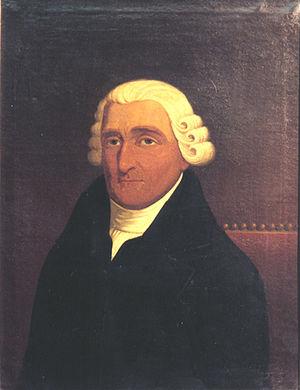
Louis Dulongpré est un peintre du Bas-Canada d'origine française. Il est considéré comme l'un des portraitistes les plus prolifiques de l'histoire du Québec.
Joseph-François Perrault est, tour à tour, un commerçant, professeur, greffier, juge de paix, protonotaire, gardien des archives publiques, fondateur et directeur d'écoles, franc-maçon, didacticien, rédacteur de manuels scolaires et politicien du Bas-Canada puis du Canada-Est.